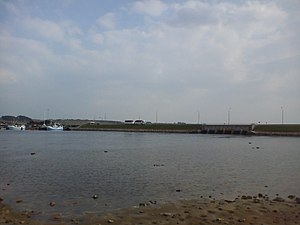
Virksunddæmningen
Dæmningen set fra nordvest
Virksunddæmningen det fra nordvest
Virksunddæmningen er en vejdæmning, der opdæmmer vandet mellem Hjarbæk Fjord og Lovns Bredning ved Virksund i Nordjylland. Den er bygget i 1966 og forbinder den del af sekundærrute 579 kaldet Hobrovej med delen kaldet Skivevej.